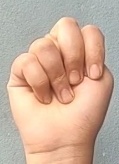
ASL sign: N